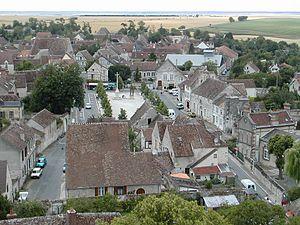
Vue de Provins de la tour César (Seine et Marne, France)
Le réseau de bus Probus est le réseau urbain d'autobus de la ville de Provins. Ce réseau se démarque des lignes classiques par un guidage par satellite de toutes les lignes grâce à un système de repérage par GPS qui suit les déplacements des bus, envoie les informations à des balises situées dans le sol et les renvoie sur un ordinateur central.